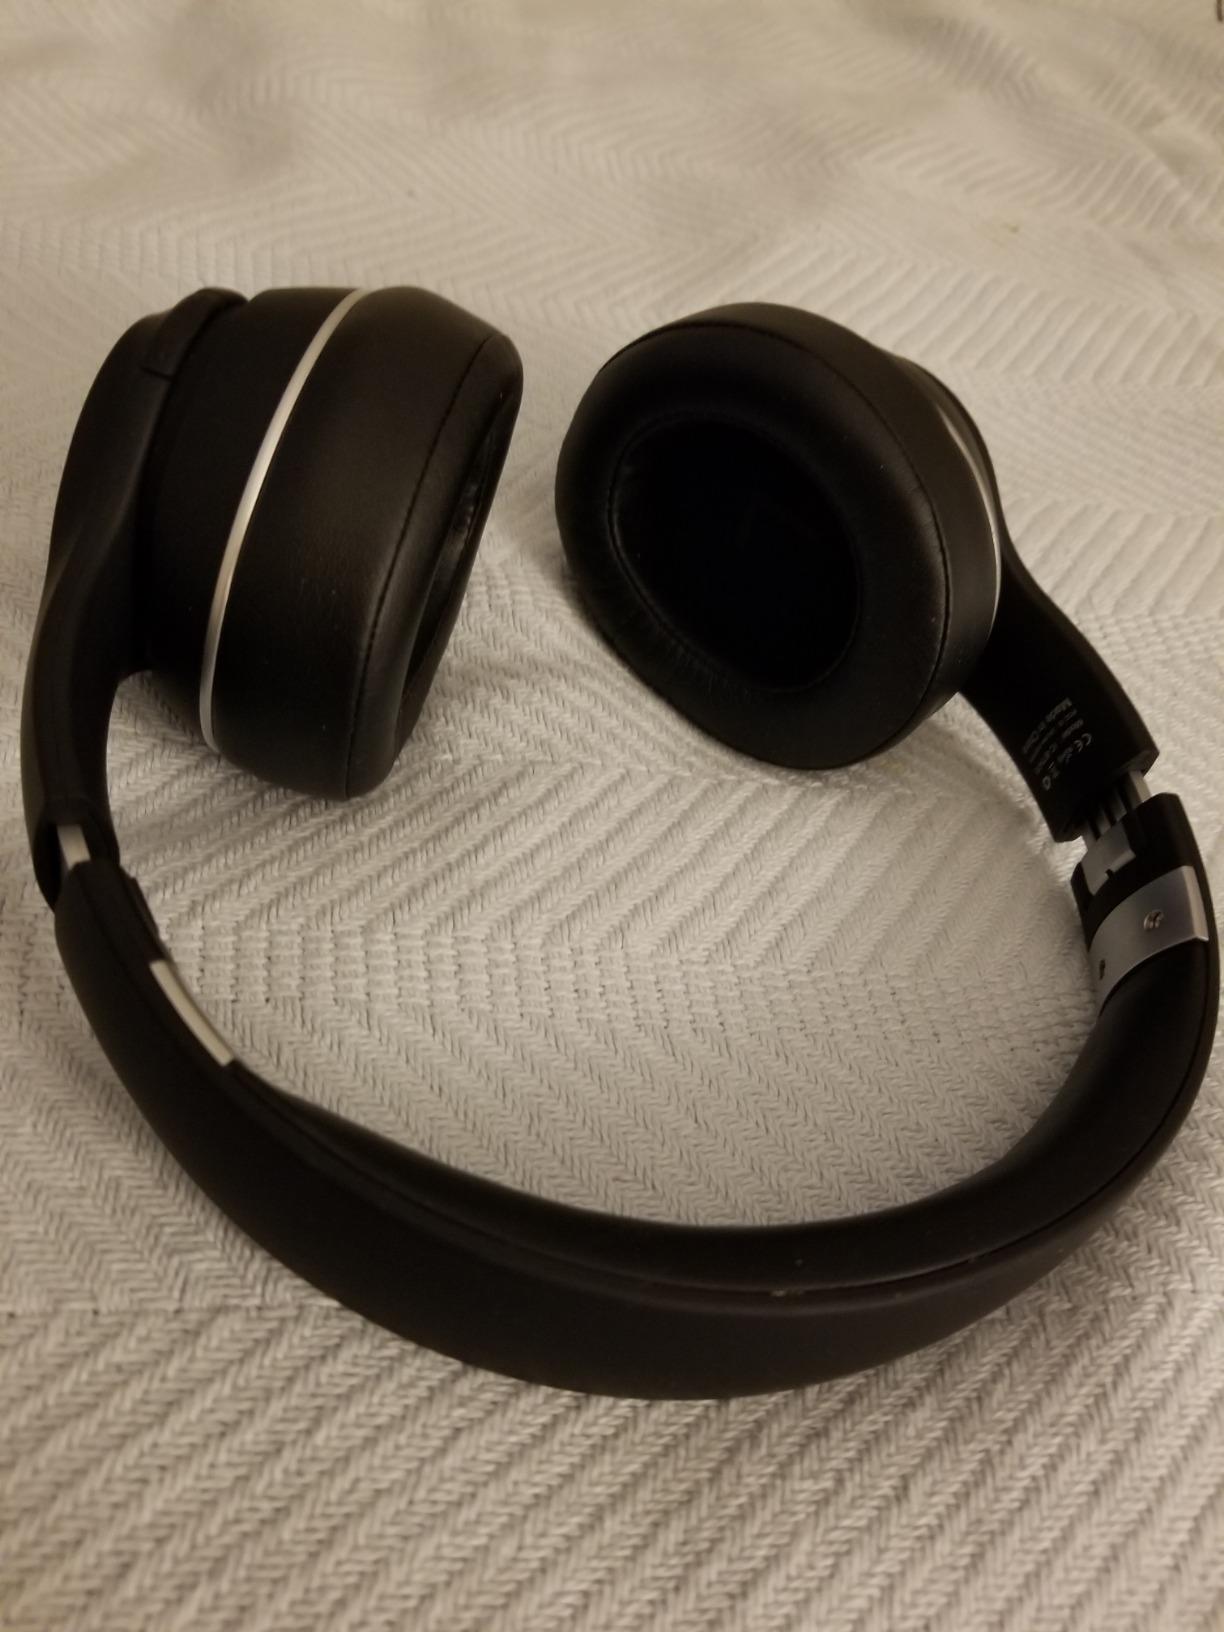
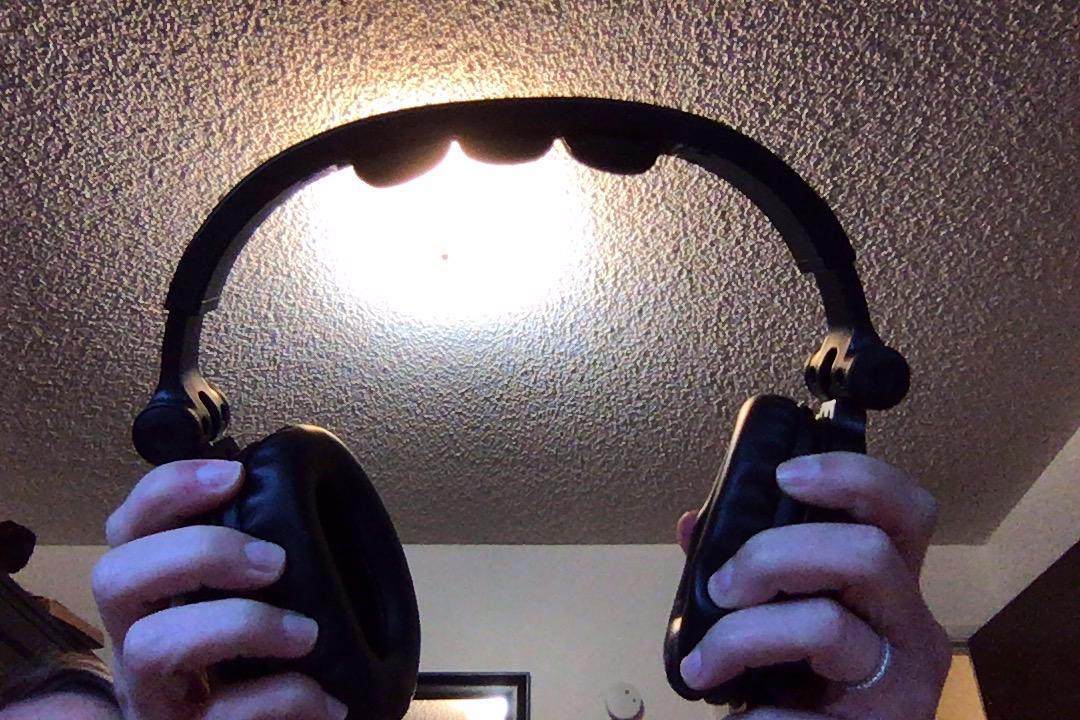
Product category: headphones
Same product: no